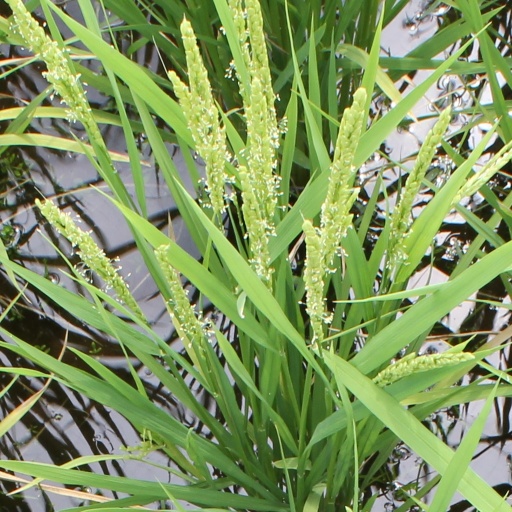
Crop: rice